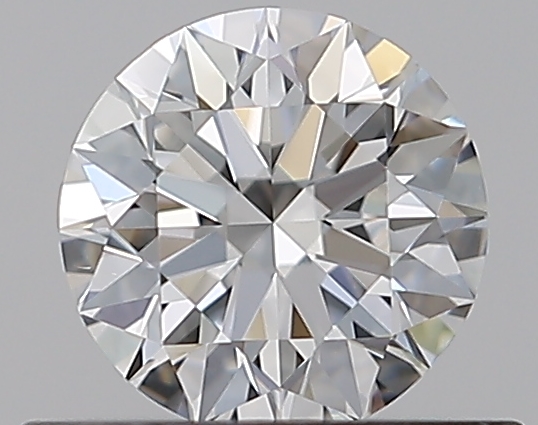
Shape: round
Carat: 0.5
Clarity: VS2
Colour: F
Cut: EX
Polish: EX
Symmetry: EX
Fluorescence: N
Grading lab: GIA
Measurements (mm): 5.04 x 5.07 x 3.15